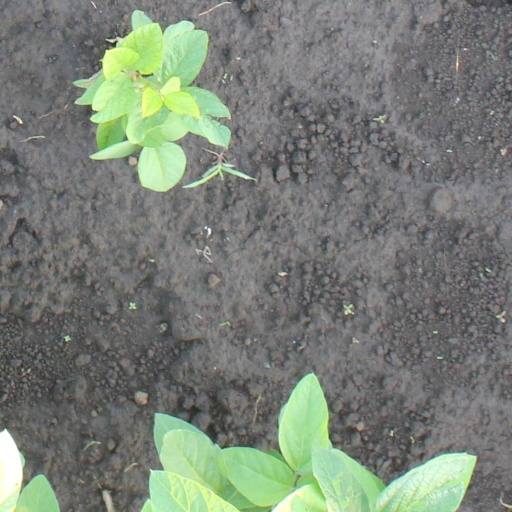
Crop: soybean